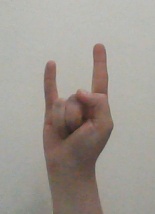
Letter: la